Porfirio Fisac

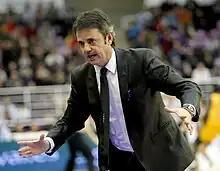
With CB Valladolid, in 2011.

Born in Fuenterrebollo, Segovia, Castile and León, the first sporting success of Fisac arrived in 2002, by promoting CB Tarragona to the LEB league. He would repeat promotion two years later with Ciudad de Algeciras.